Gunungsitoli

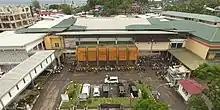
M. Thomsen Regional Hospital, main hospital of the region

North Gunungsitol hosts the only shipyard on Nias. The shipyard was built in 2017 and started operating in 2019, mostly repairing and painting ships. The city government runs an ice factory mainly to support the city's fisheries. The factory has the capability to produce around 300 blocks of ice per day. Other industries in the city include production of foods for livestock. Gunungsitoli has significant tofu industry; tofu is produced from soybeans from other regions such as Sibolga. Other processed products in the city includes dodol with durian flavour, which is Nias' signature dish; furniture products, and taro-related products.